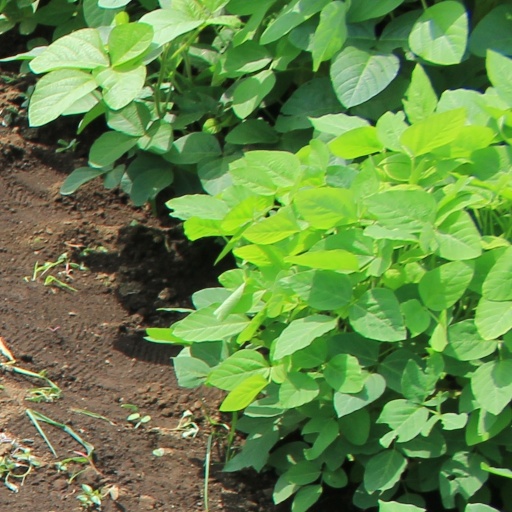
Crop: soybean